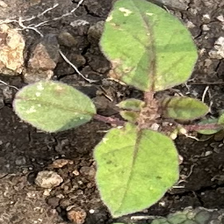
Weed species: Punarnava _(Boerhaavia diffusa)